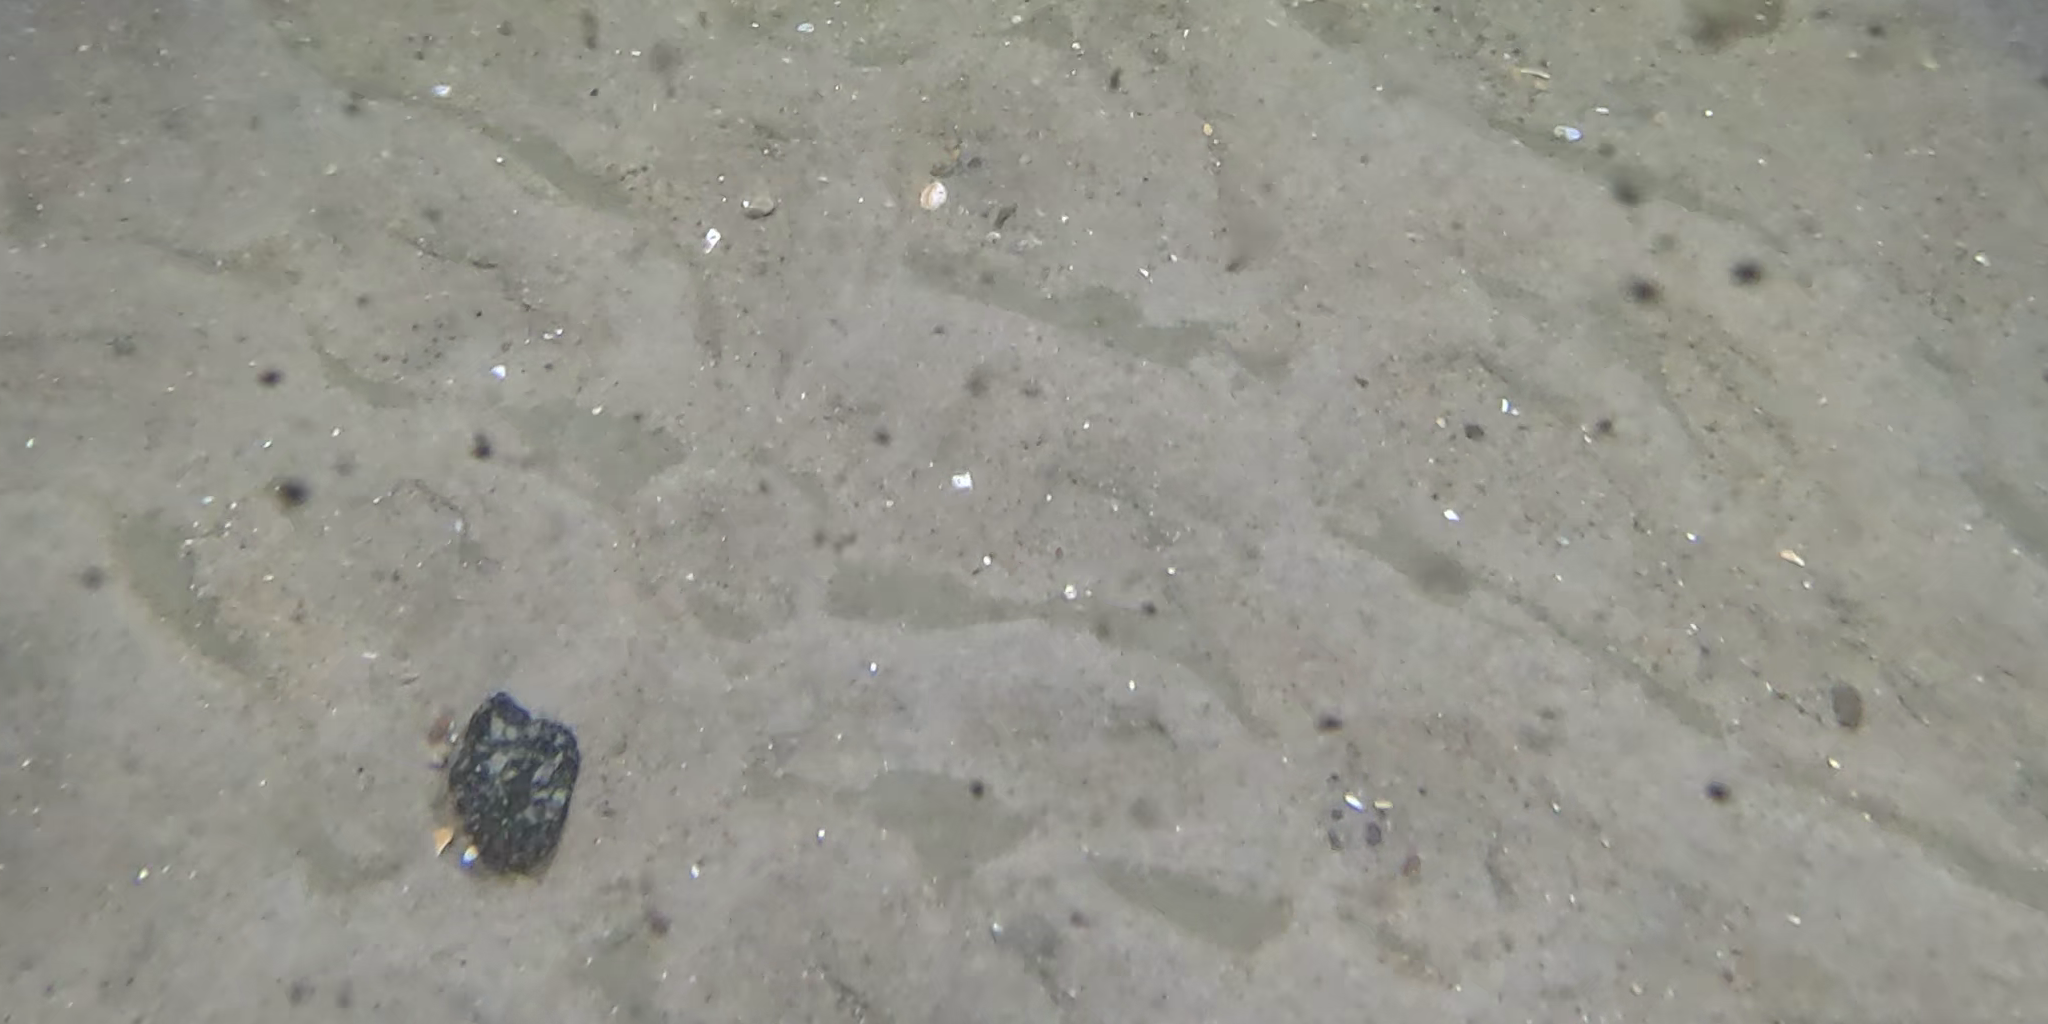
Seabed habitat: sand